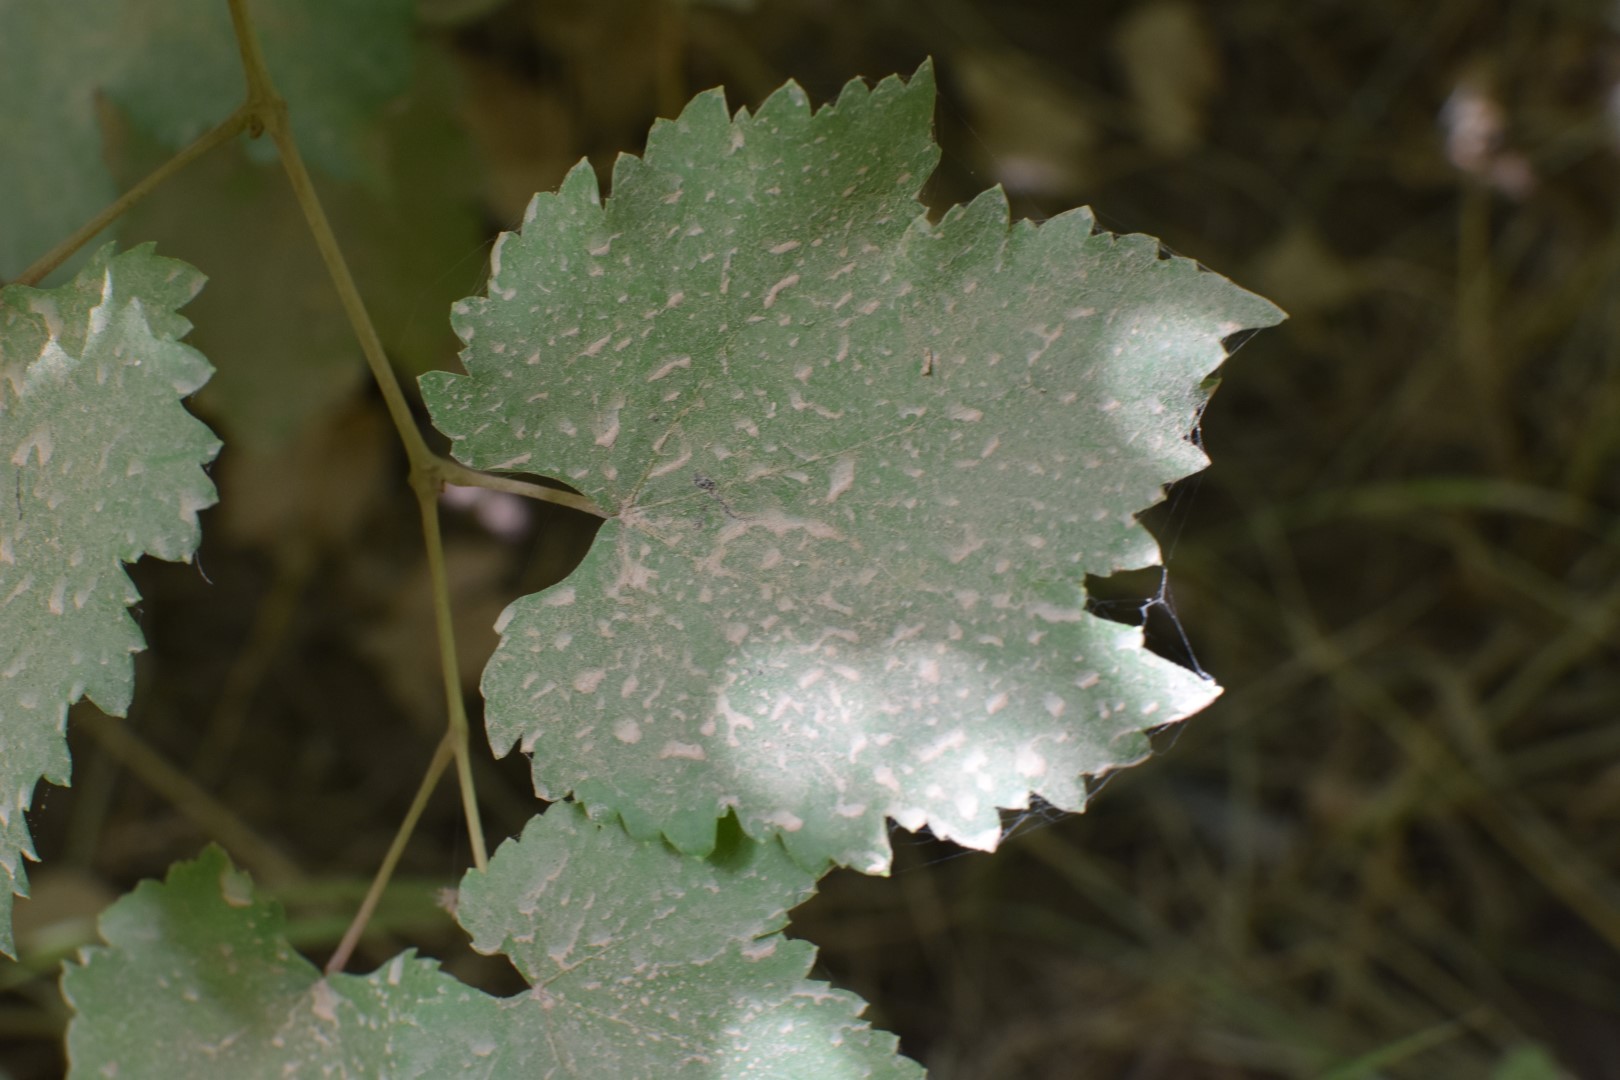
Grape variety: Riasi